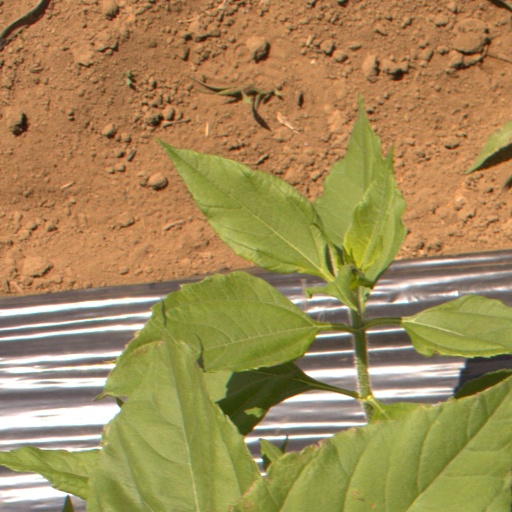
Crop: Jerusalem artichoke